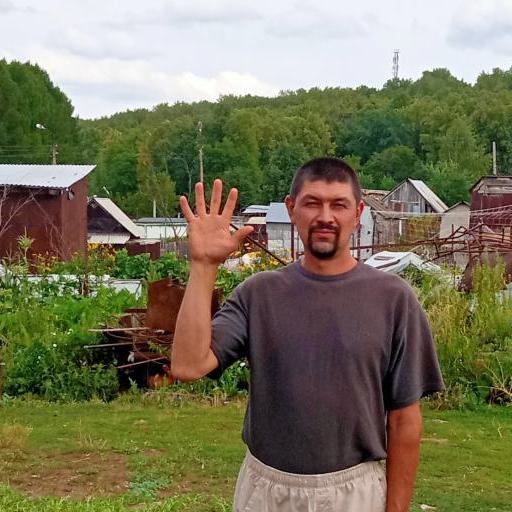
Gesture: palm